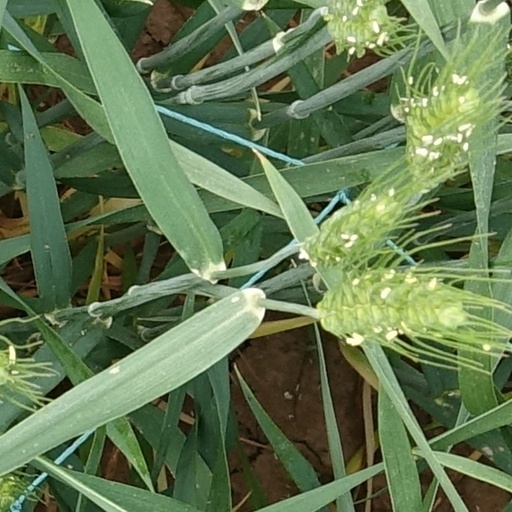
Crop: wheat